Penguin Revolution (manga)

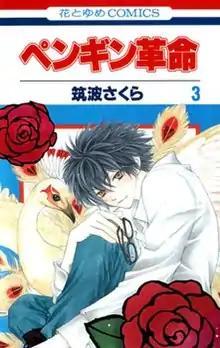
"Penguin Revolution" Volume 3 Cover

is a Japanese shōjo manga series by Sakura Tsukuba. It was serialized by Hakusensha in the shōjo manga magazine, "LaLa" with its collected volumes published under the "Hana to Yume Comics" imprint with seven complete volumes. It has been licensed in North America by CMX, an imprint of DC Comics for manga. The series is about a high school girl who disguises herself as a young man to become the manager of an actor classmate.